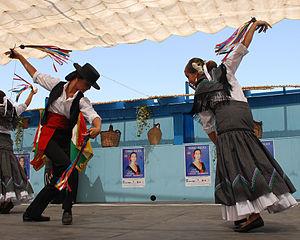
Les verdiales sont des fêtes populaires espagnoles accompagnées d'une formation musicale appelée panda.